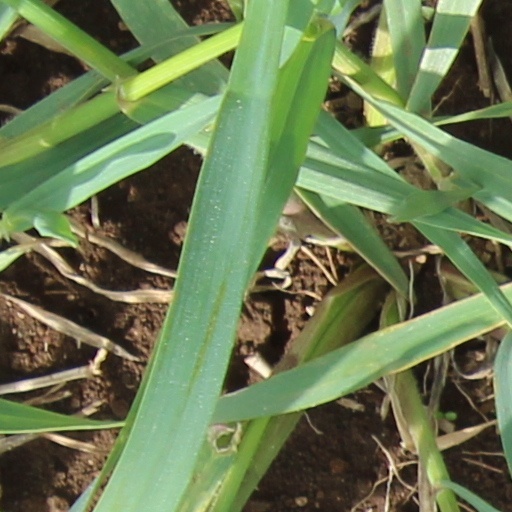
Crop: wheat